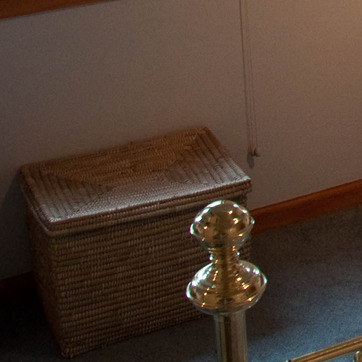
Material: other